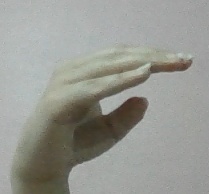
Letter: jeem